USNS Mizar

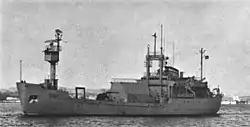
"Mizar" circa 1966 with ice conning tower.

On April 15, 1964 "Mizar" was reclassified AGOR-11, designed for deep oceanographic search and research, and to be operated by MSTS for NRL. The ship was fitted with a deepsea vehicle (fish), equipped with strobe lights, cameras, sonar, and magnetometer. Her major tasks were to be ocean floor study and service as a floating base for underwater acoustic, chemical, and biological research. The search for "Thresher" had paused with advent of bad weather in September 1963. "Mizar" was assigned to the successor search task group, TG 168.1, when it formed May 18, 1974. "Mizar's" "fish" located the wreckage of the submarine within a few hours of searching.